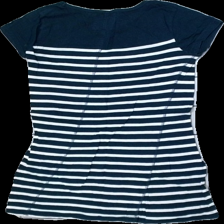
View: back
Type: Tunic
Category: Ladies
Brand: Not in the list
Brand text on label: Havana & Friends
Colors: White, Blue
Material: 100% Cotton
Pattern: Striped
Cut: Regular
Season: All
Damage: crooked seam
Damage location: bottom right
Price range: <50
Recommended usage: Recycle
Description: striped tunic